Ulm–Sigmaringen railway

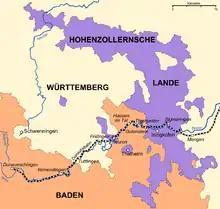
Map of the borders between the states of Baden, Württemberg, and the Province of Hohenzollern along the Danube River

Initial considerations of a rail line from Ulm along the Danube can be dated back to the 1850s. As was the case in other areas, cities and towns along the Danube started railway committees, which worked on finding support for the construction of a railway. In 1861, 17 of these committees published a memorandum, which argued for the construction of a line from Ulm via Ehingen, Mengen, Meßkirch, and Singen to Schaffhausen in Switzerland, with a connection to Tuttlingen as well as to the Black Forest Railway (Baden), which was still in its planning phase at the time. In addition, the construction of a railway along the Danube as part of a trans-European line between Vienna and Paris was under discussion. A connection between Ulm and Vienna already existed in the 1860s, and since Paris was already connected to Chaumont, Haute-Marne, closing the gap via construction of a railway from Ulm along the Danube to Donaueschingen, then further through the Schwarzwald to Freiburg, and across the Rhine river and the Vosges mountain range to Chaumont, found proponents amongst the committees along the Danube, and other parties, as the shortest route between Paris and Vienna. However, not only were there major topographical issues, which were difficult to solve given the knowledge of the day, but the many border crossings necessary to build this railway also added to the list of problems with the concept.